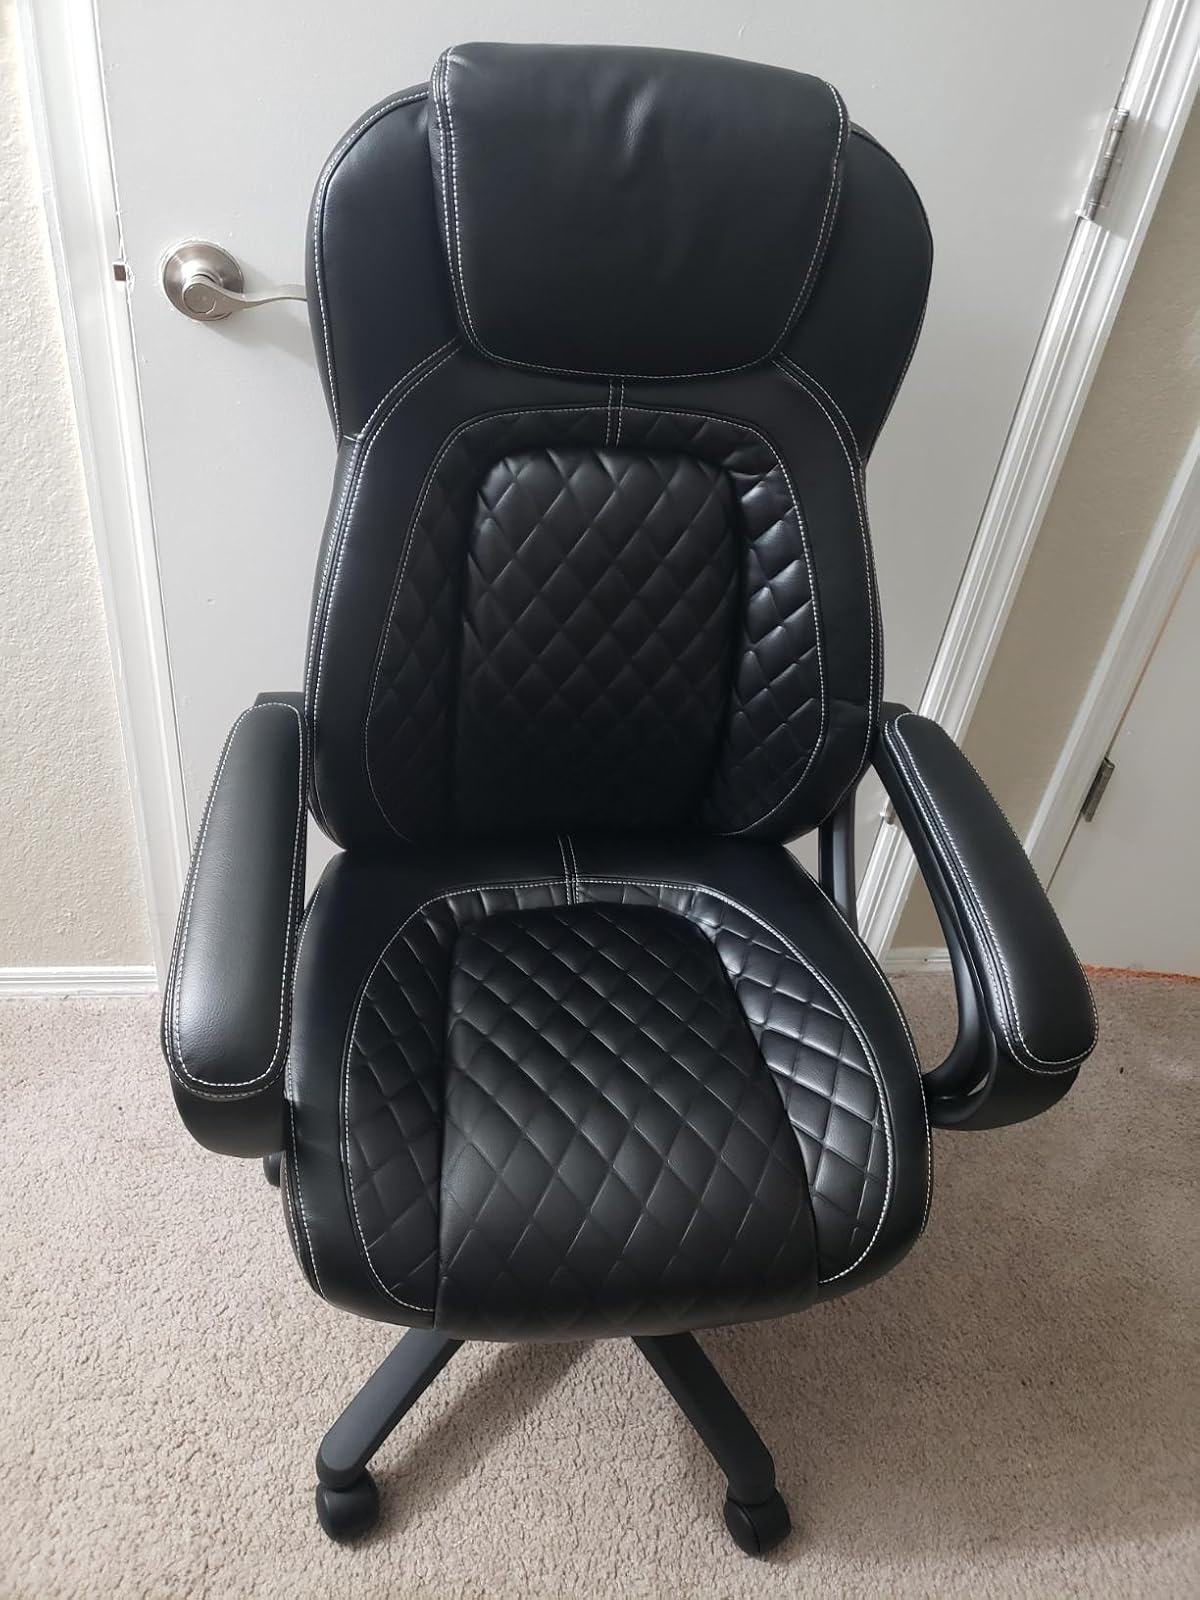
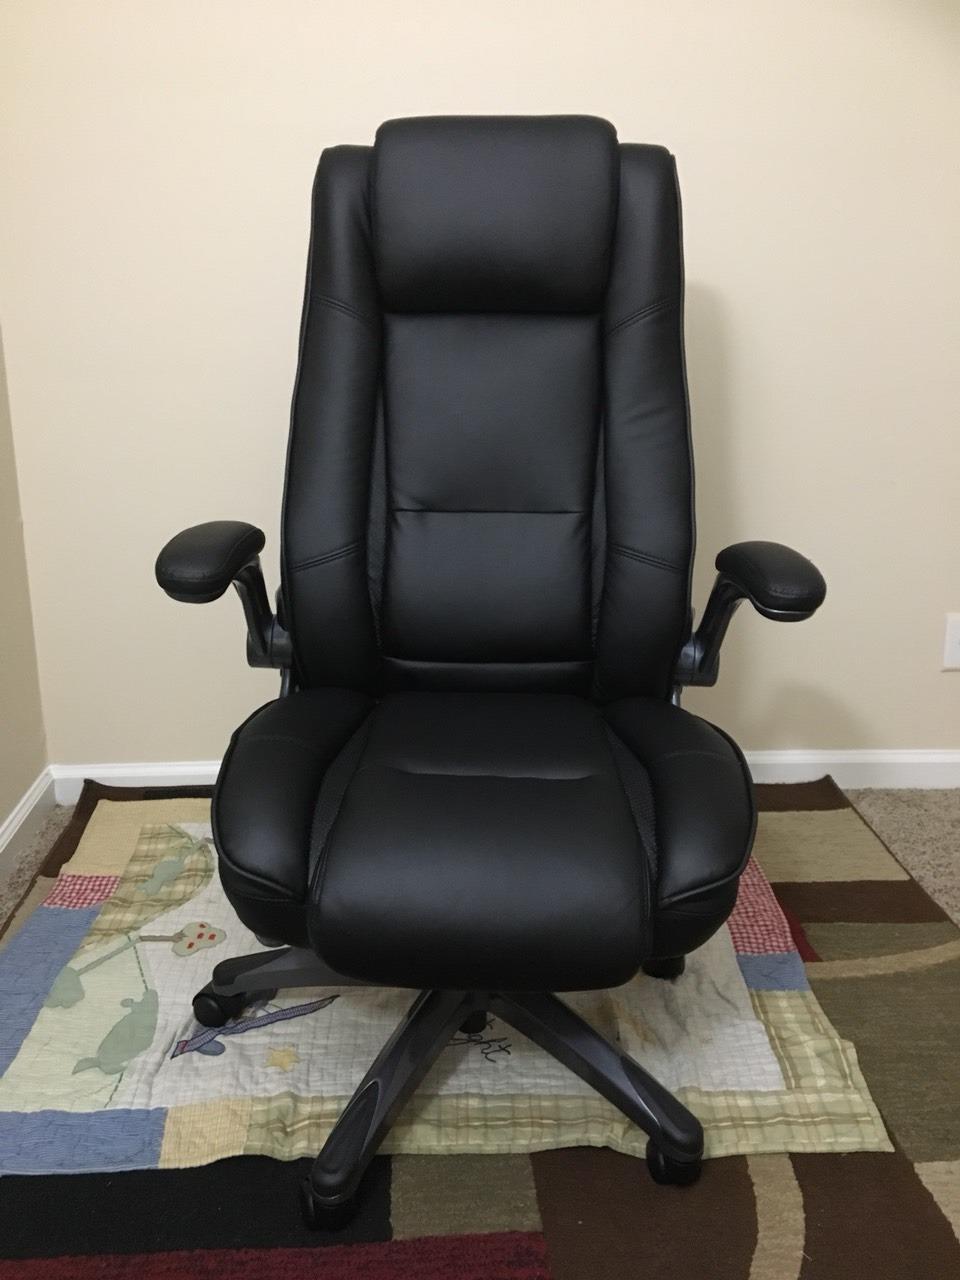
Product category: items_chair
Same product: no